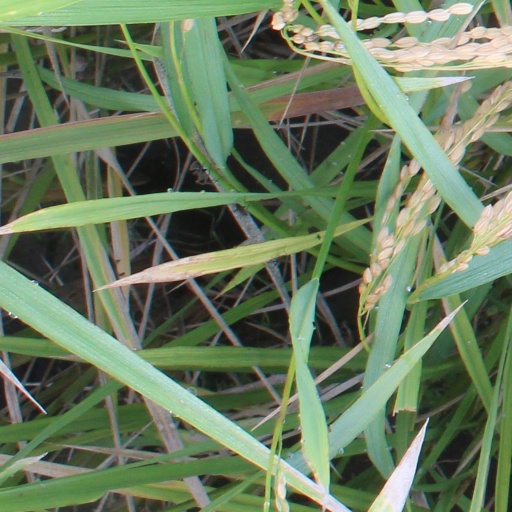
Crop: rice